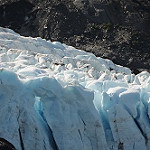
Scene: Outdoor